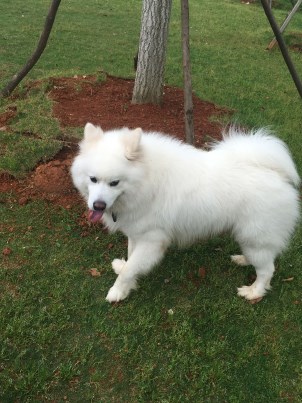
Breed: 2192-n000088-Samoyed